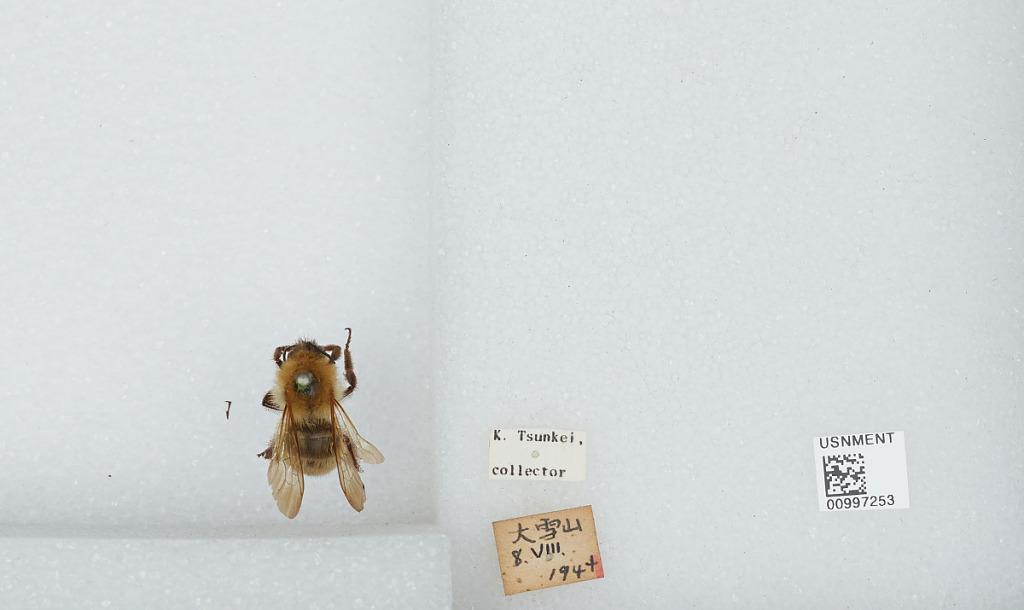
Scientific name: Bombus (Diversobombus) diversus Smith
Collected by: K. Tsuneki
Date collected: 1944-8-8
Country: Japan
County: Daisetsuzan